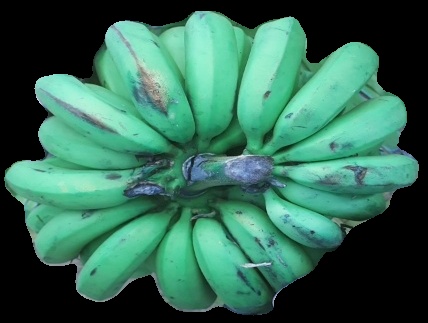
Variety: pachbale
Grade: grade2